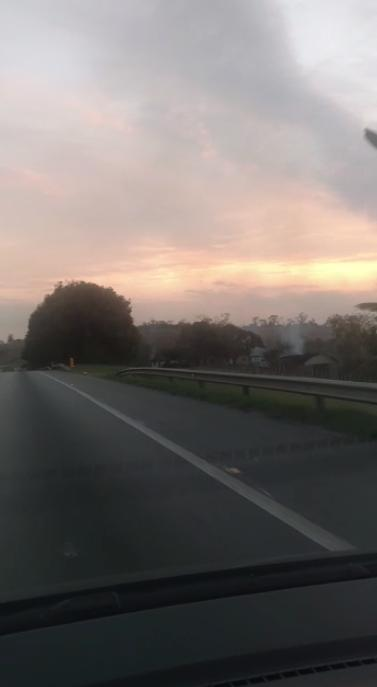
Fire: no
Smoke: yes